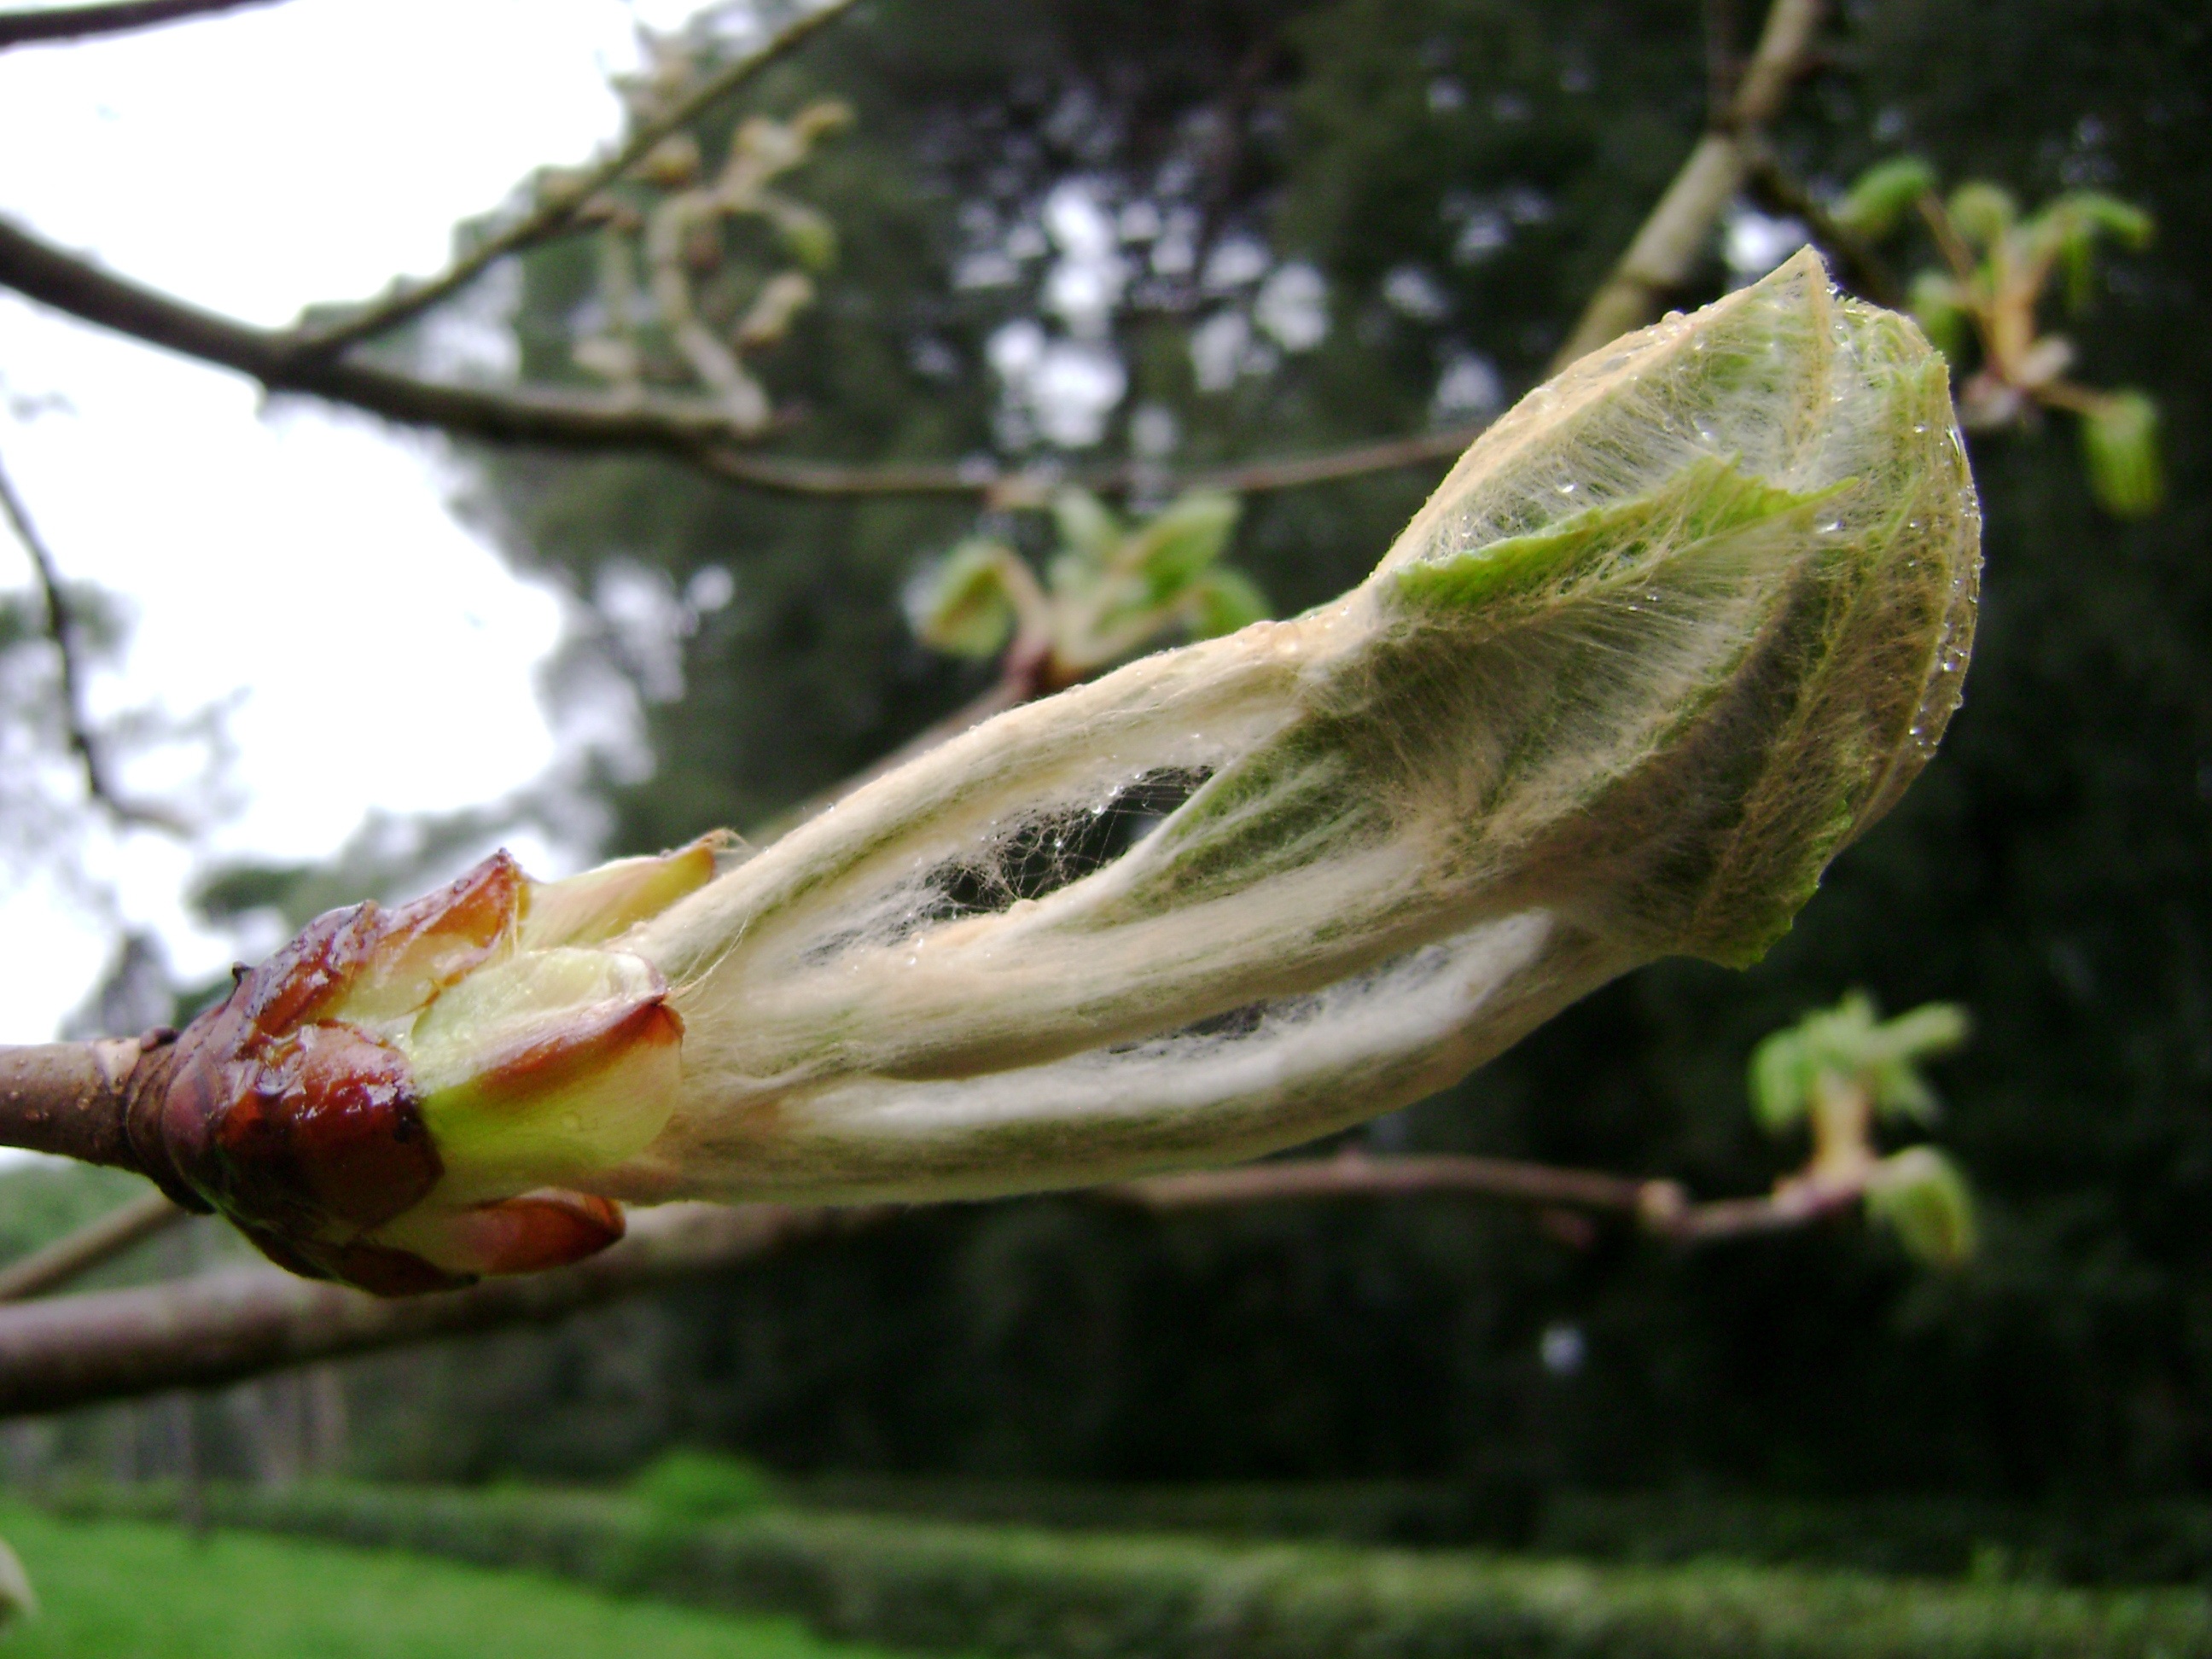
tree, nature, branch, blossom, plant, leaf, flower, bloom, green, produce, botany, flora, fauna, plants, shrub, bud, macro photography, flowering plant, plant stem, woody plant, land plant